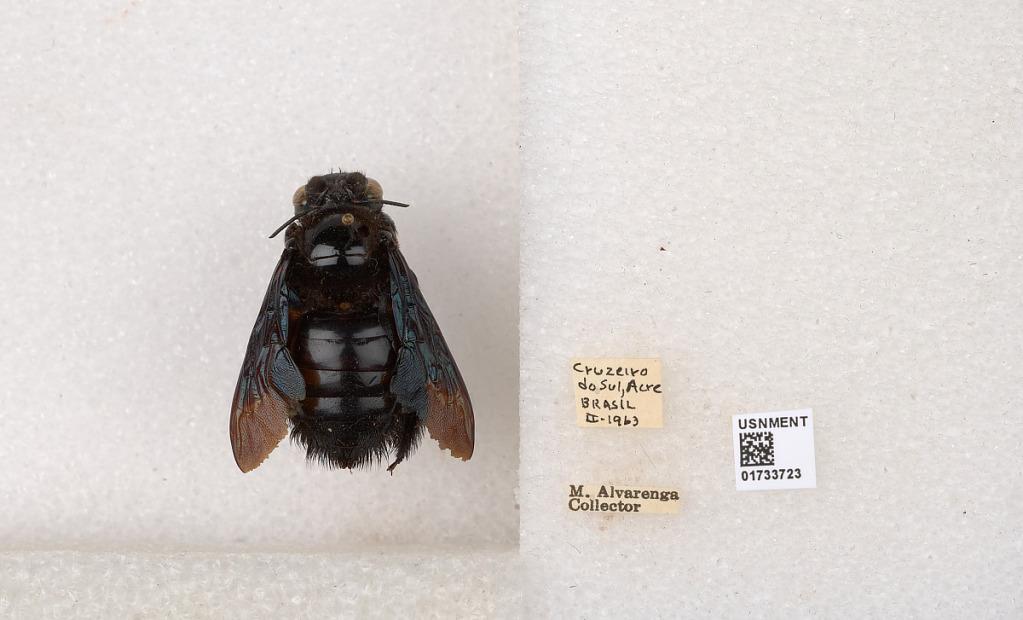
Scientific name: Xylocopa (Neoxylocopa) frontalis (Olivier)
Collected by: M. Alvarenga
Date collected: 1963-2-1
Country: Brazil
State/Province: Acre
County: Cruzeiro do Sul